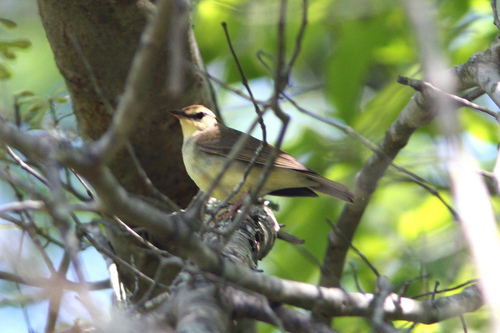
a small sized bird that has a yellow belly and brown wingsthe bird has a light yellow abdomen and side with dark brown coverts and crown.
small yellow bird with brown wings, yellow and brown head, medium brown beakthe yellow bird has a gray crown, gray wings, back and tail.
this tiny bird has a brown tail and a small bill.
this bird has wings that are black and has a yellow belly
this bird has a belly that is yellow and brown wingsthe bird has a small black bill, yellow belly and brown wingbars.
this bird has wings that are black and has a yellow belly
this bird has a light colored belly and dark brown wings as well as a small beak.
Species: Swainson Warbler